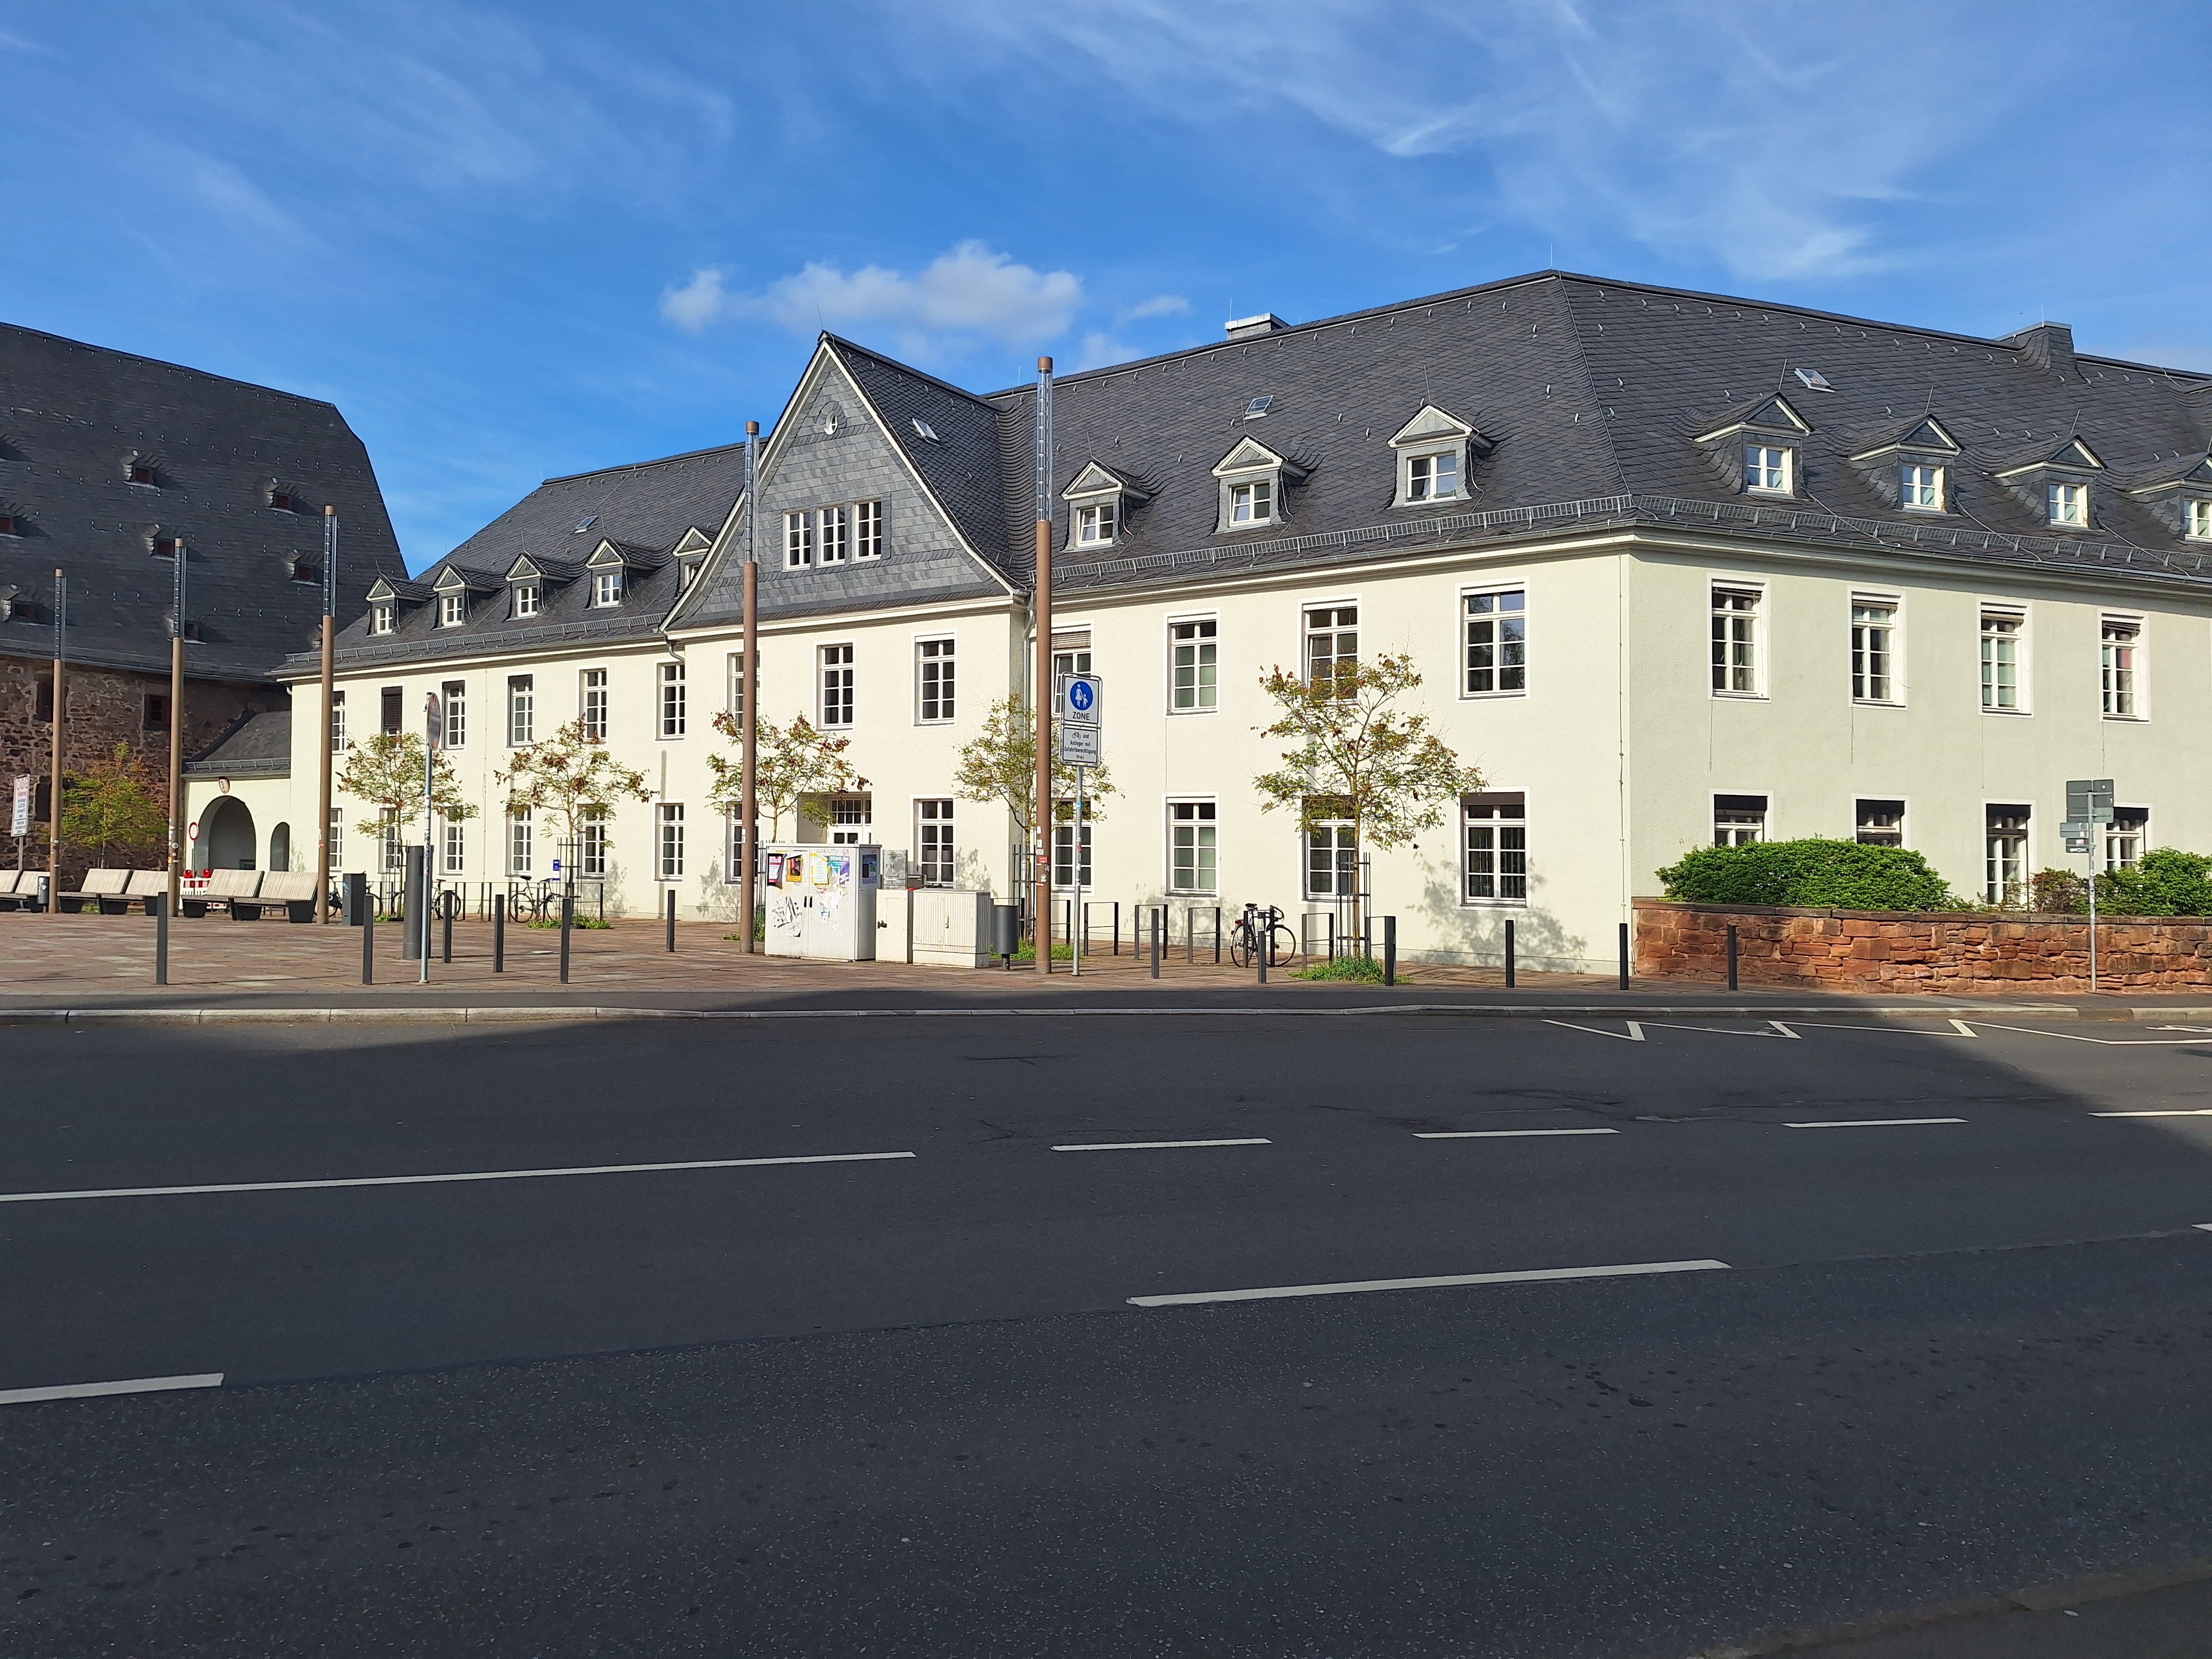
Building: Deutschhausstraße 12